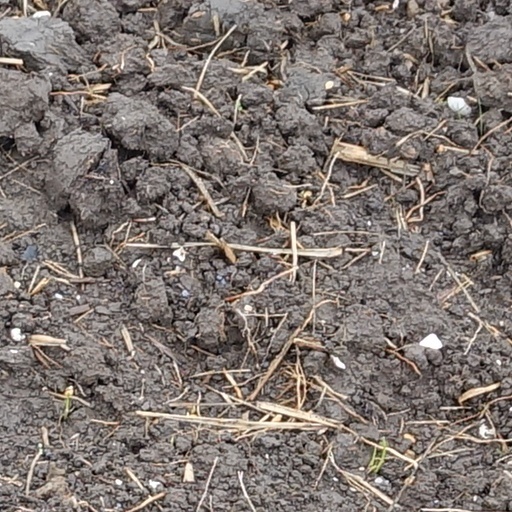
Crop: wheat